Question: Please indicate a possible affordance area of the bottle that can be used for holding
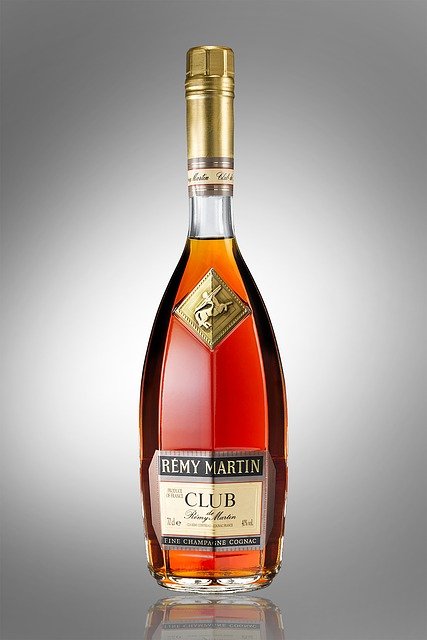
Answer: [183.5, 41, 239.5, 245.404]